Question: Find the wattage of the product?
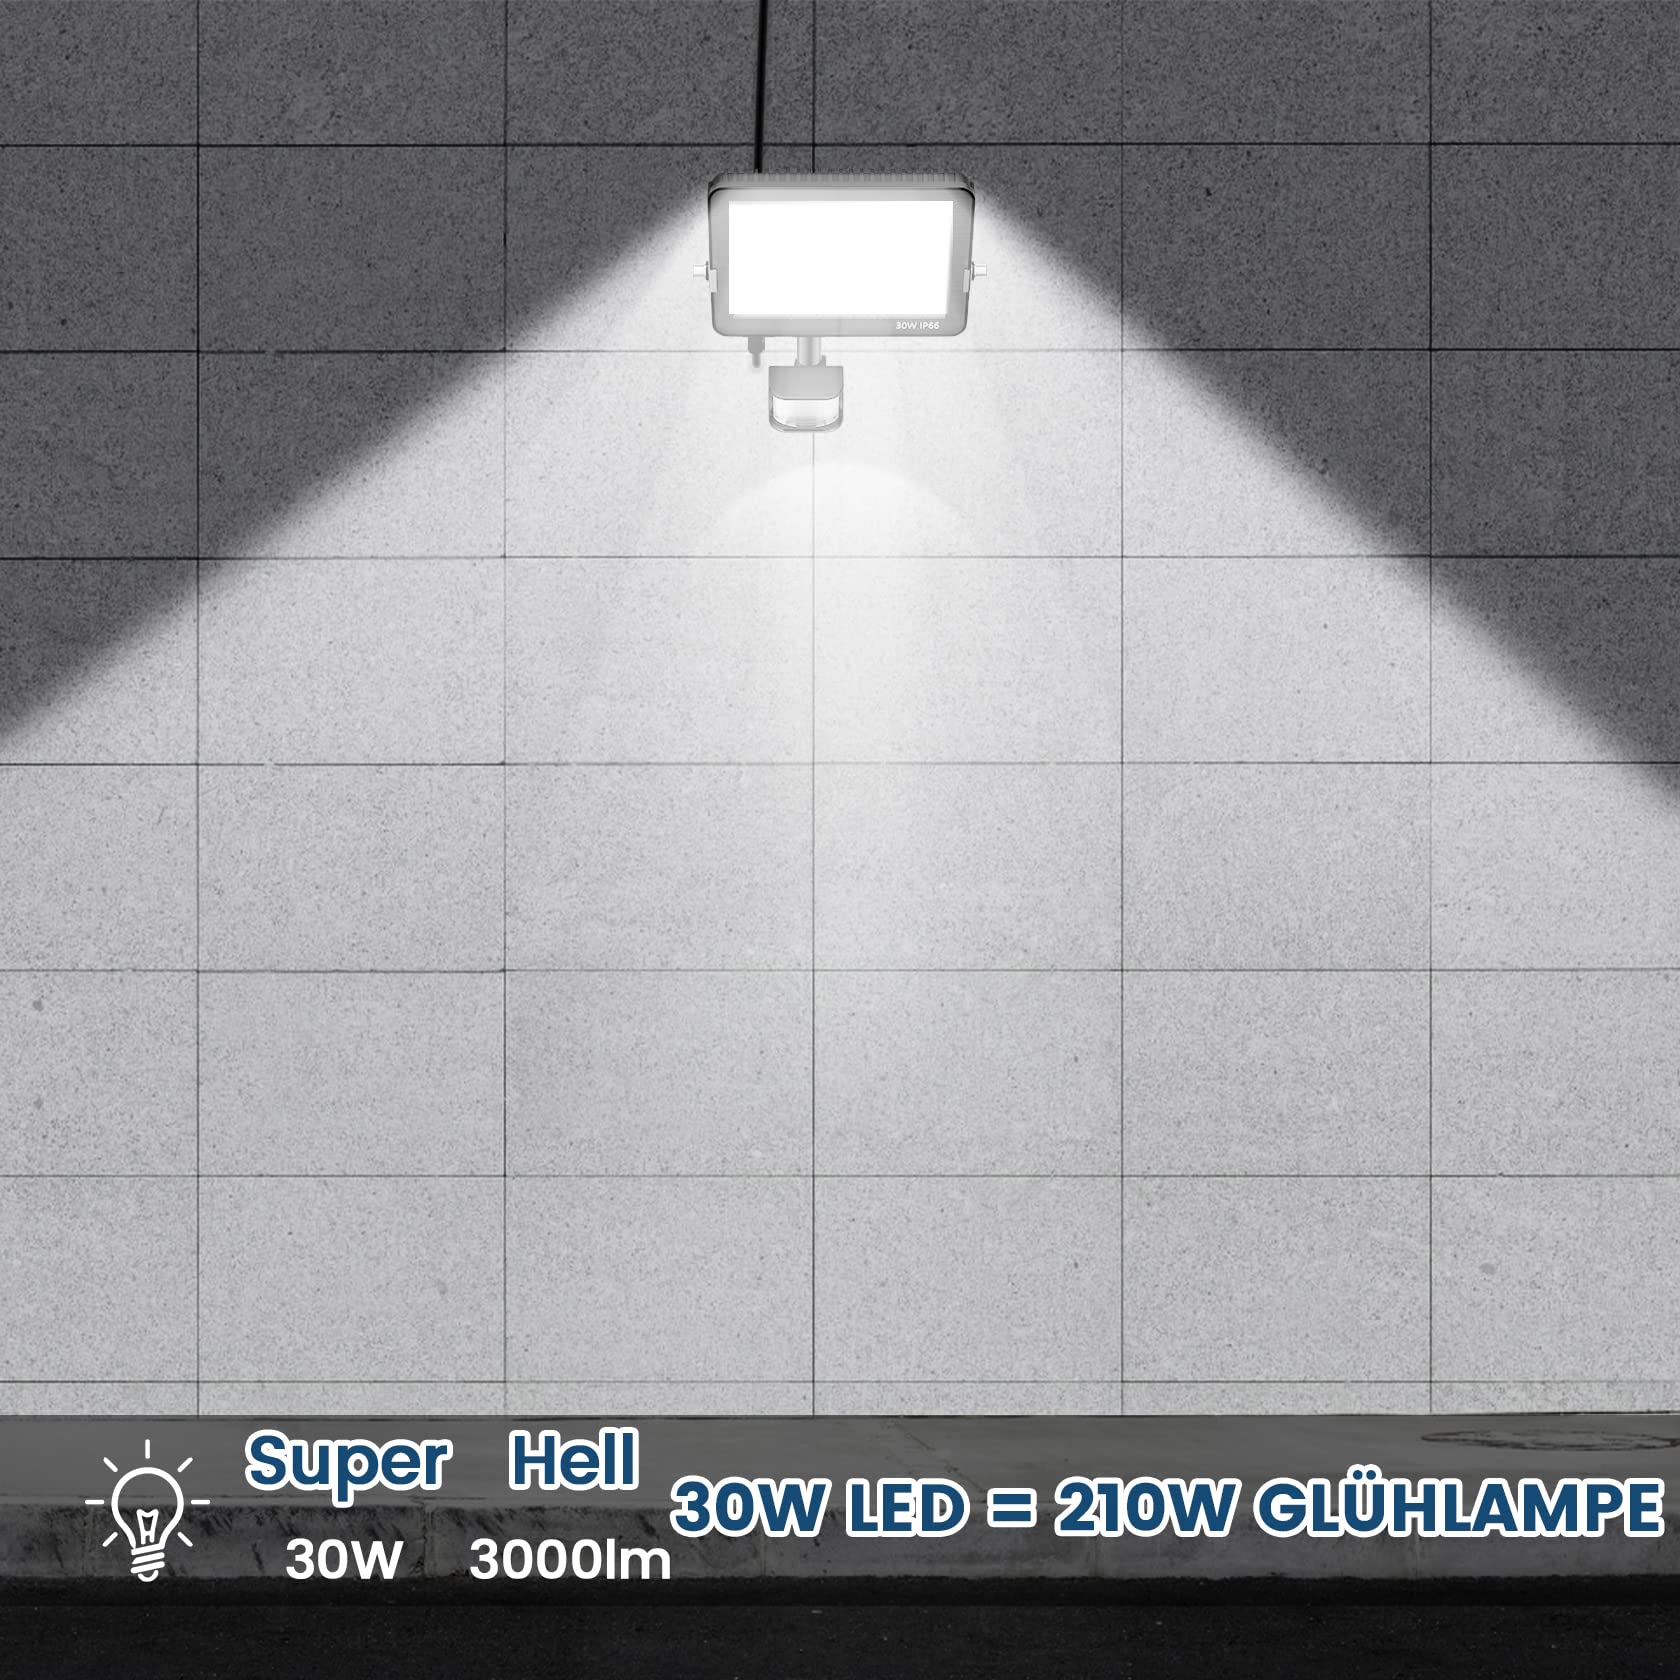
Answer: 30.0 watt